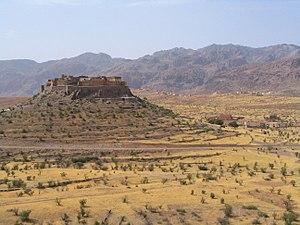
Tafraout ou Tafraoute est une petite ville berbèrophone de l'Anti-Atlas marocain située à 170 km au sud-est d'Agadir dans la région du Souss au cœur de la vallée des Ammelen, au milieu d'un cirque de rocs de granit rose à une centaine de kilomètres au sud de Taroudant et à l’est de Tiznit.